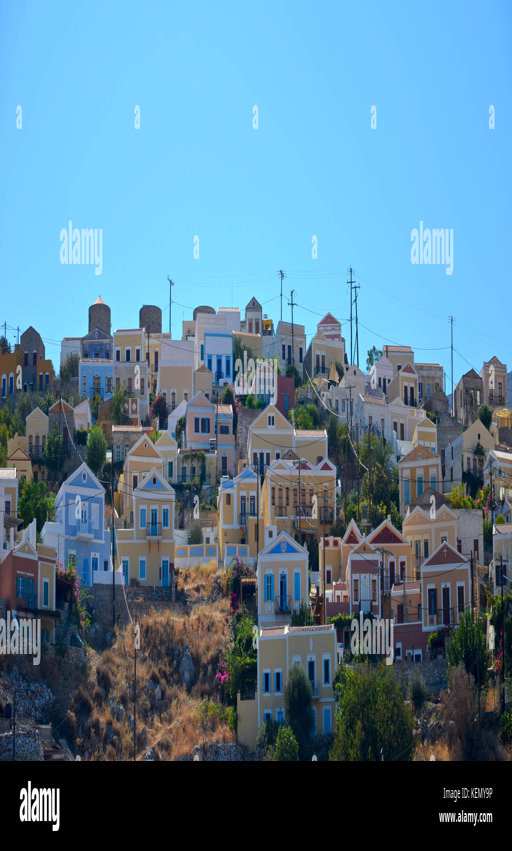
view of colorful houses on a hill in island with a mountain